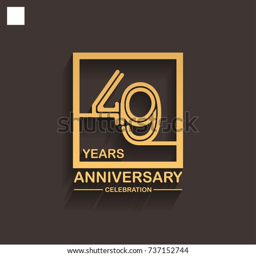
anniversary celebration logotype style linked line in the square with golden color .